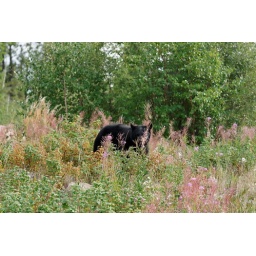
Pictures of our holiday. We saw this bear eating clover and other flowers beside the highway 55km from Yellowknife.